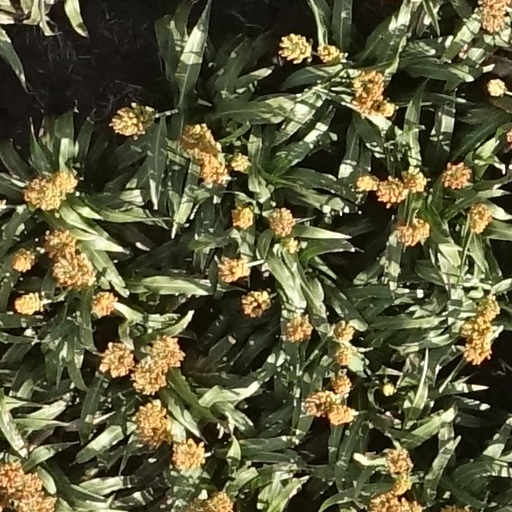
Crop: sorghum